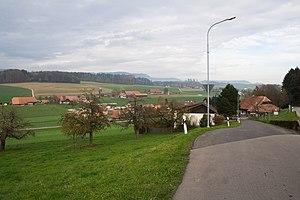
Lüterkofen-Ichertswil est une commune suisse du canton de Soleure, située dans le district de Bucheggberg.
Ichertswil est une localité et une ancienne commune suisse du canton de Soleure, située dans le district de Bucheggberg.